Blue cod

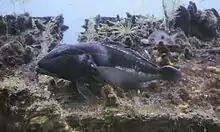
Blue cod in Milford Sound on a bedrock outcrop

"P. colias" can be found at 150 m in depth occupying bedrock outcrops on gravel or sandy seabed. These habitats with macro algae or Sponges are even more preferred. Furthermore, their abundance in each habitat varies between age. Juvenile are found more frequently in sponge gardens (more than 16m deep) dominated by orange finger sponges ("Raspalia topsenti" & "Raspalia flaccida"), large black massive sponge ("Ancorina alata") and the small bright yellow clumps of "Polymastia granulosa" that provide more shelters and safer refuges, whereas adults are mainly found on reef margins and deeper areas.